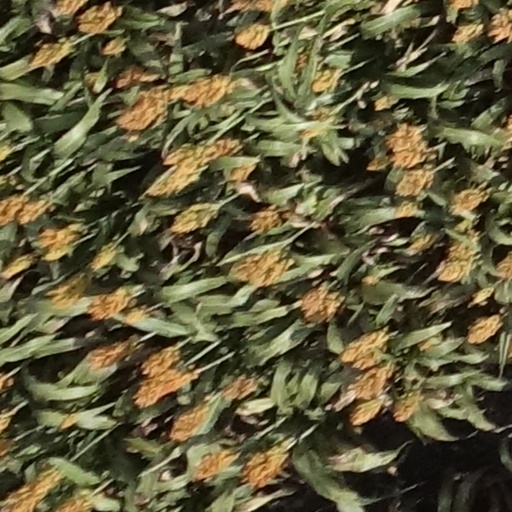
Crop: sorghum